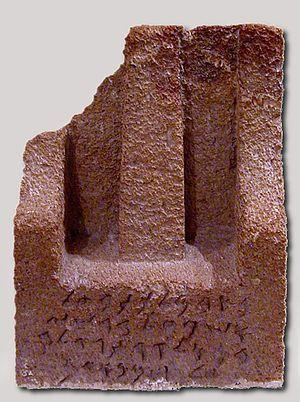
Le musée national du Bardo est un musée de Tunis, capitale de la Tunisie, situé dans la banlieue du Bardo.
L'histoire du Maghreb est connue au travers de diverses sources.
Le tophet de Carthage, aussi appelé tophet de Salammbô, est une ancienne aire sacrée dédiée aux divinités phéniciennes Tanit et Baal situé dans le quartier carthaginois de Salammbô, en Tunisie, à proximité des ports puniques. Ce tophet, « hybride de sanctuaire et de nécropole », regroupe un grand nombre de tombes d'enfants qui, selon les interprétations, auraient été sacrifiés ou inhumés en ce lieu après leur mort prématurée. Le périmètre est rattaché au site archéologique de Carthage classé au patrimoine mondial de l'Unesco.